Anterior Lê dynasty

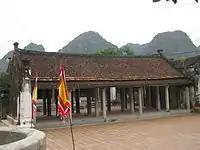
Temple of Đình Yên Thành, Hoa Lư, Ninh Bình.

In the ruling era, Lê emperors often faced the revolts of some local Tribal chief and viceroy, especially in remote areas, retaining the specific authorization to quell them.